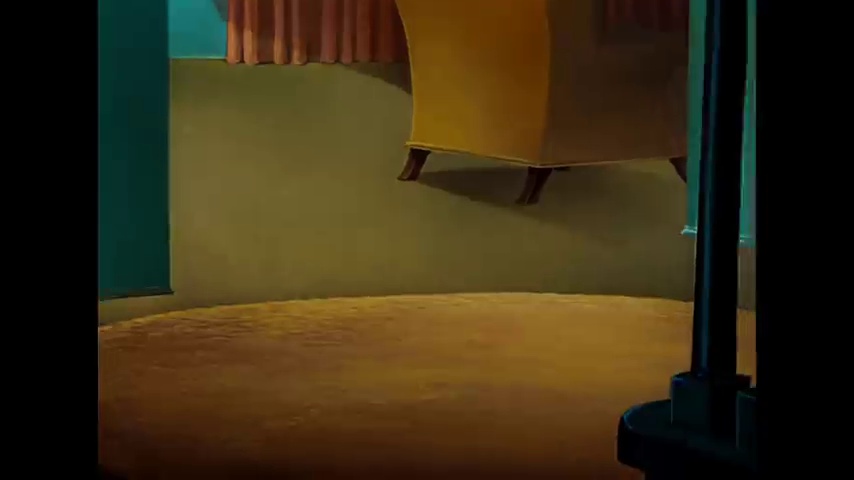
Portrait style: Cartoon Portrait